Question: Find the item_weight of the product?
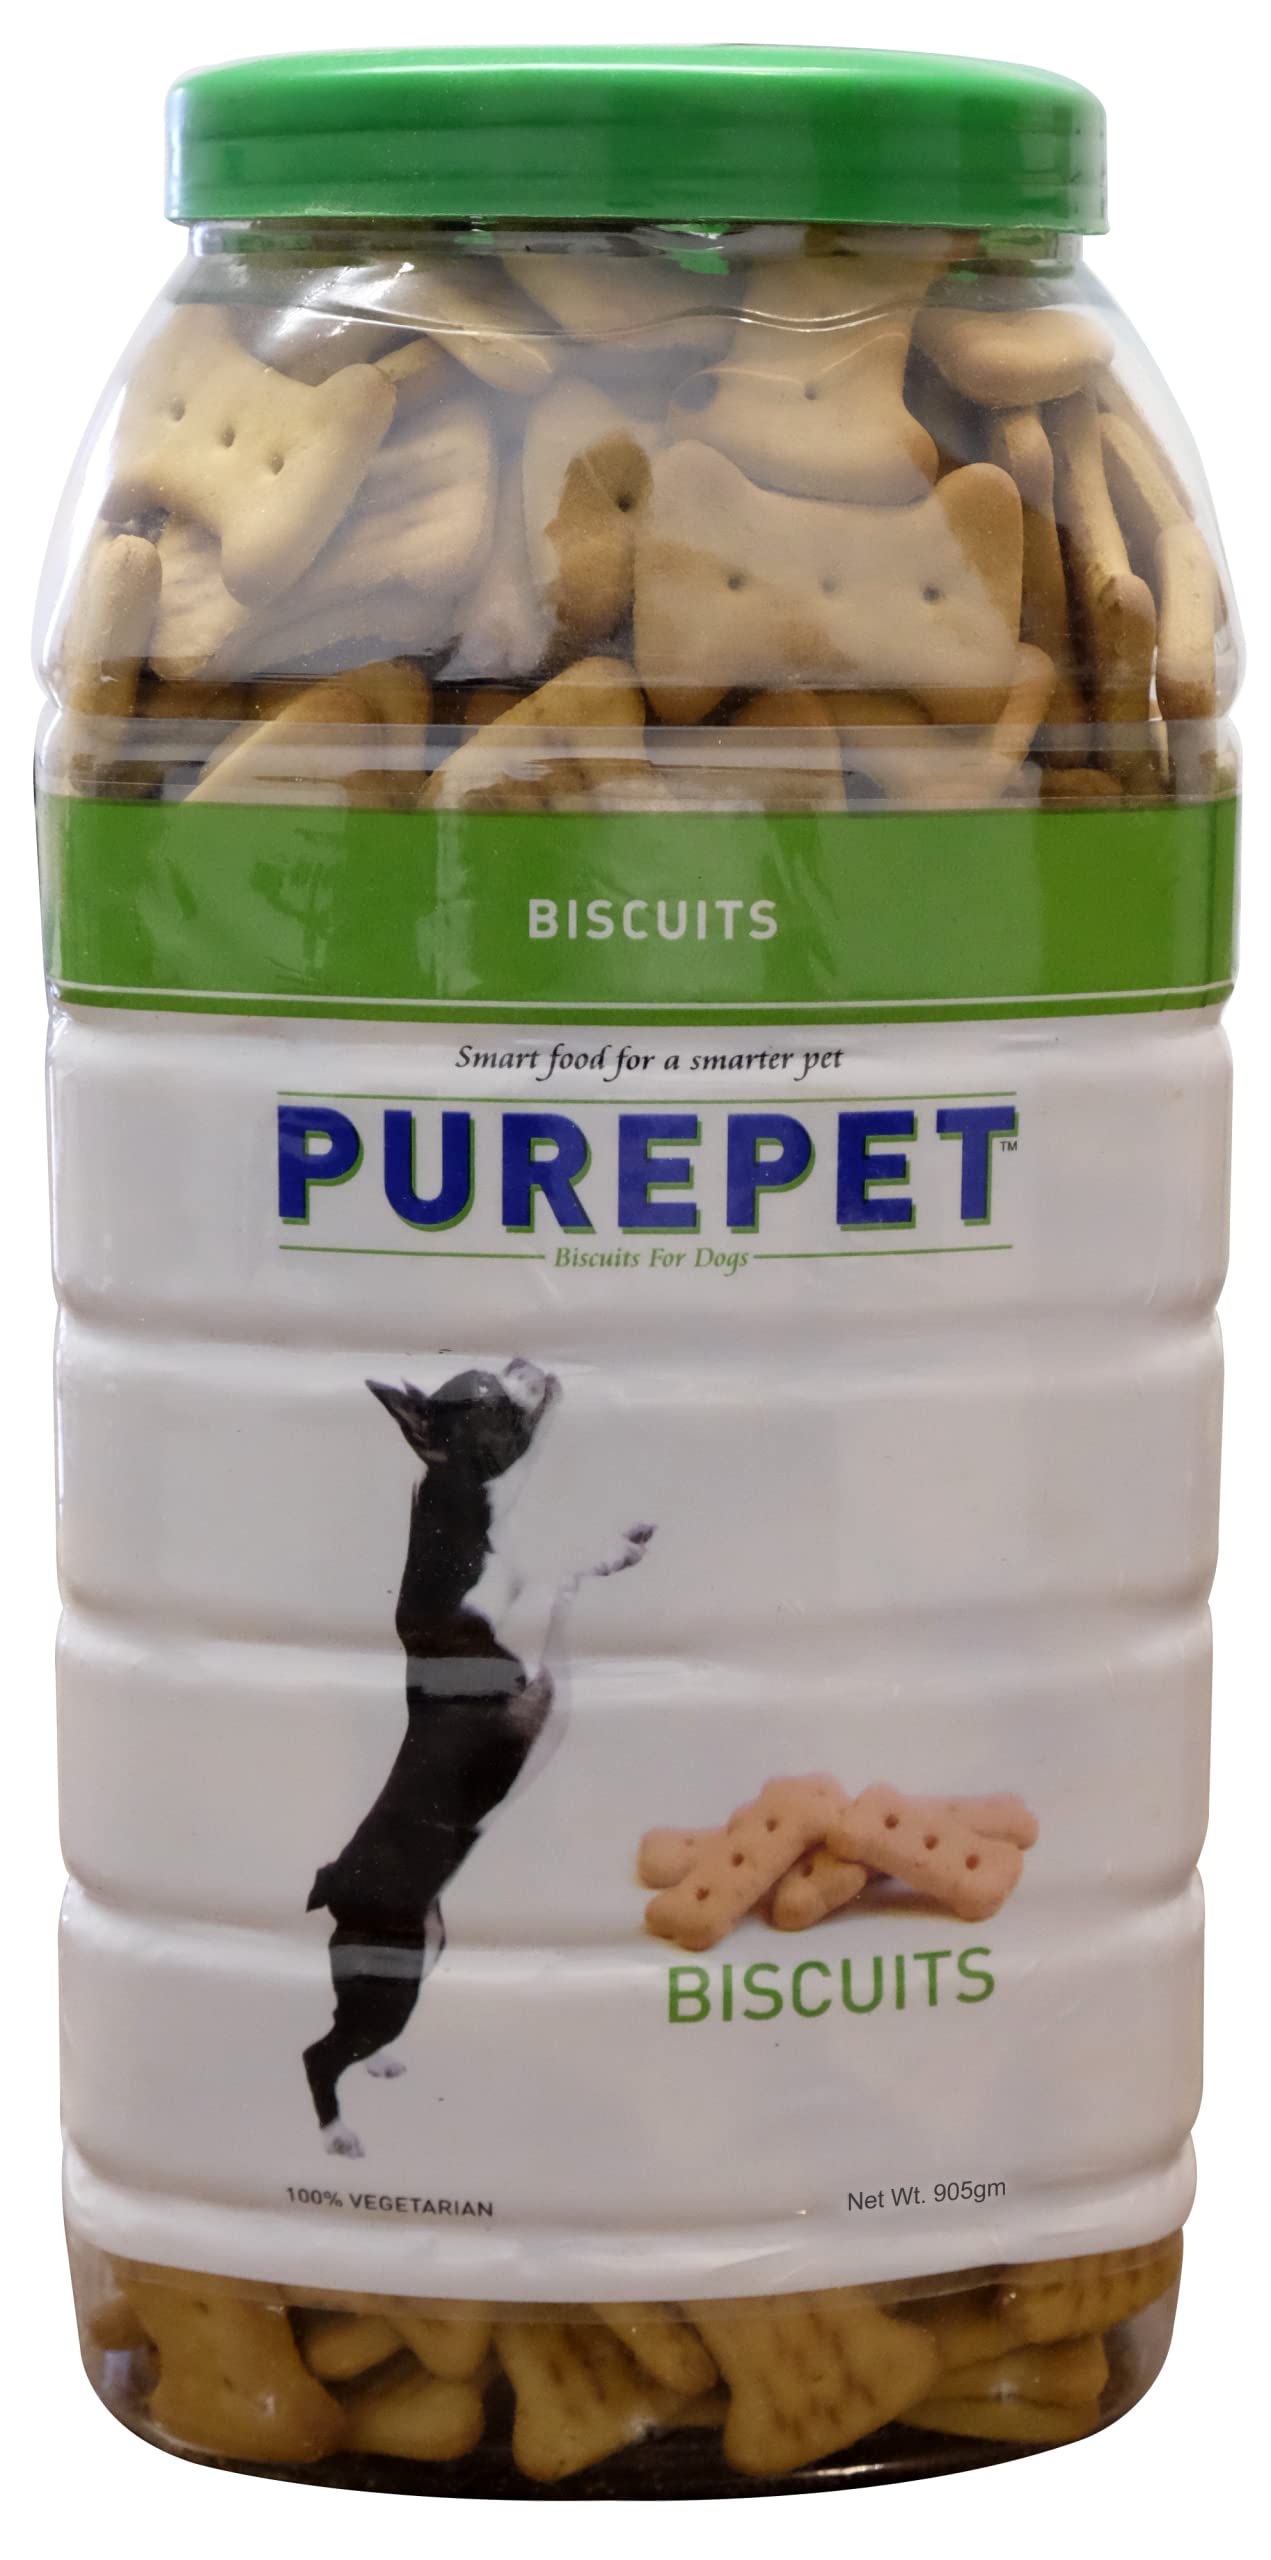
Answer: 905 gram